Fracking

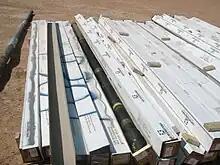
Sleeves

Fluid is typically a slurry of water, proppant, and chemical additives. Additionally, gels, foams, and compressed gases, including nitrogen, carbon dioxide and air can be injected. Typically, 90% of the fluid is water and 9.5% is sand with chemical additives accounting to about 0.5%. However, fracturing fluids have been developed using liquefied petroleum gas (LPG) and propane. This process is called waterless fracturing.